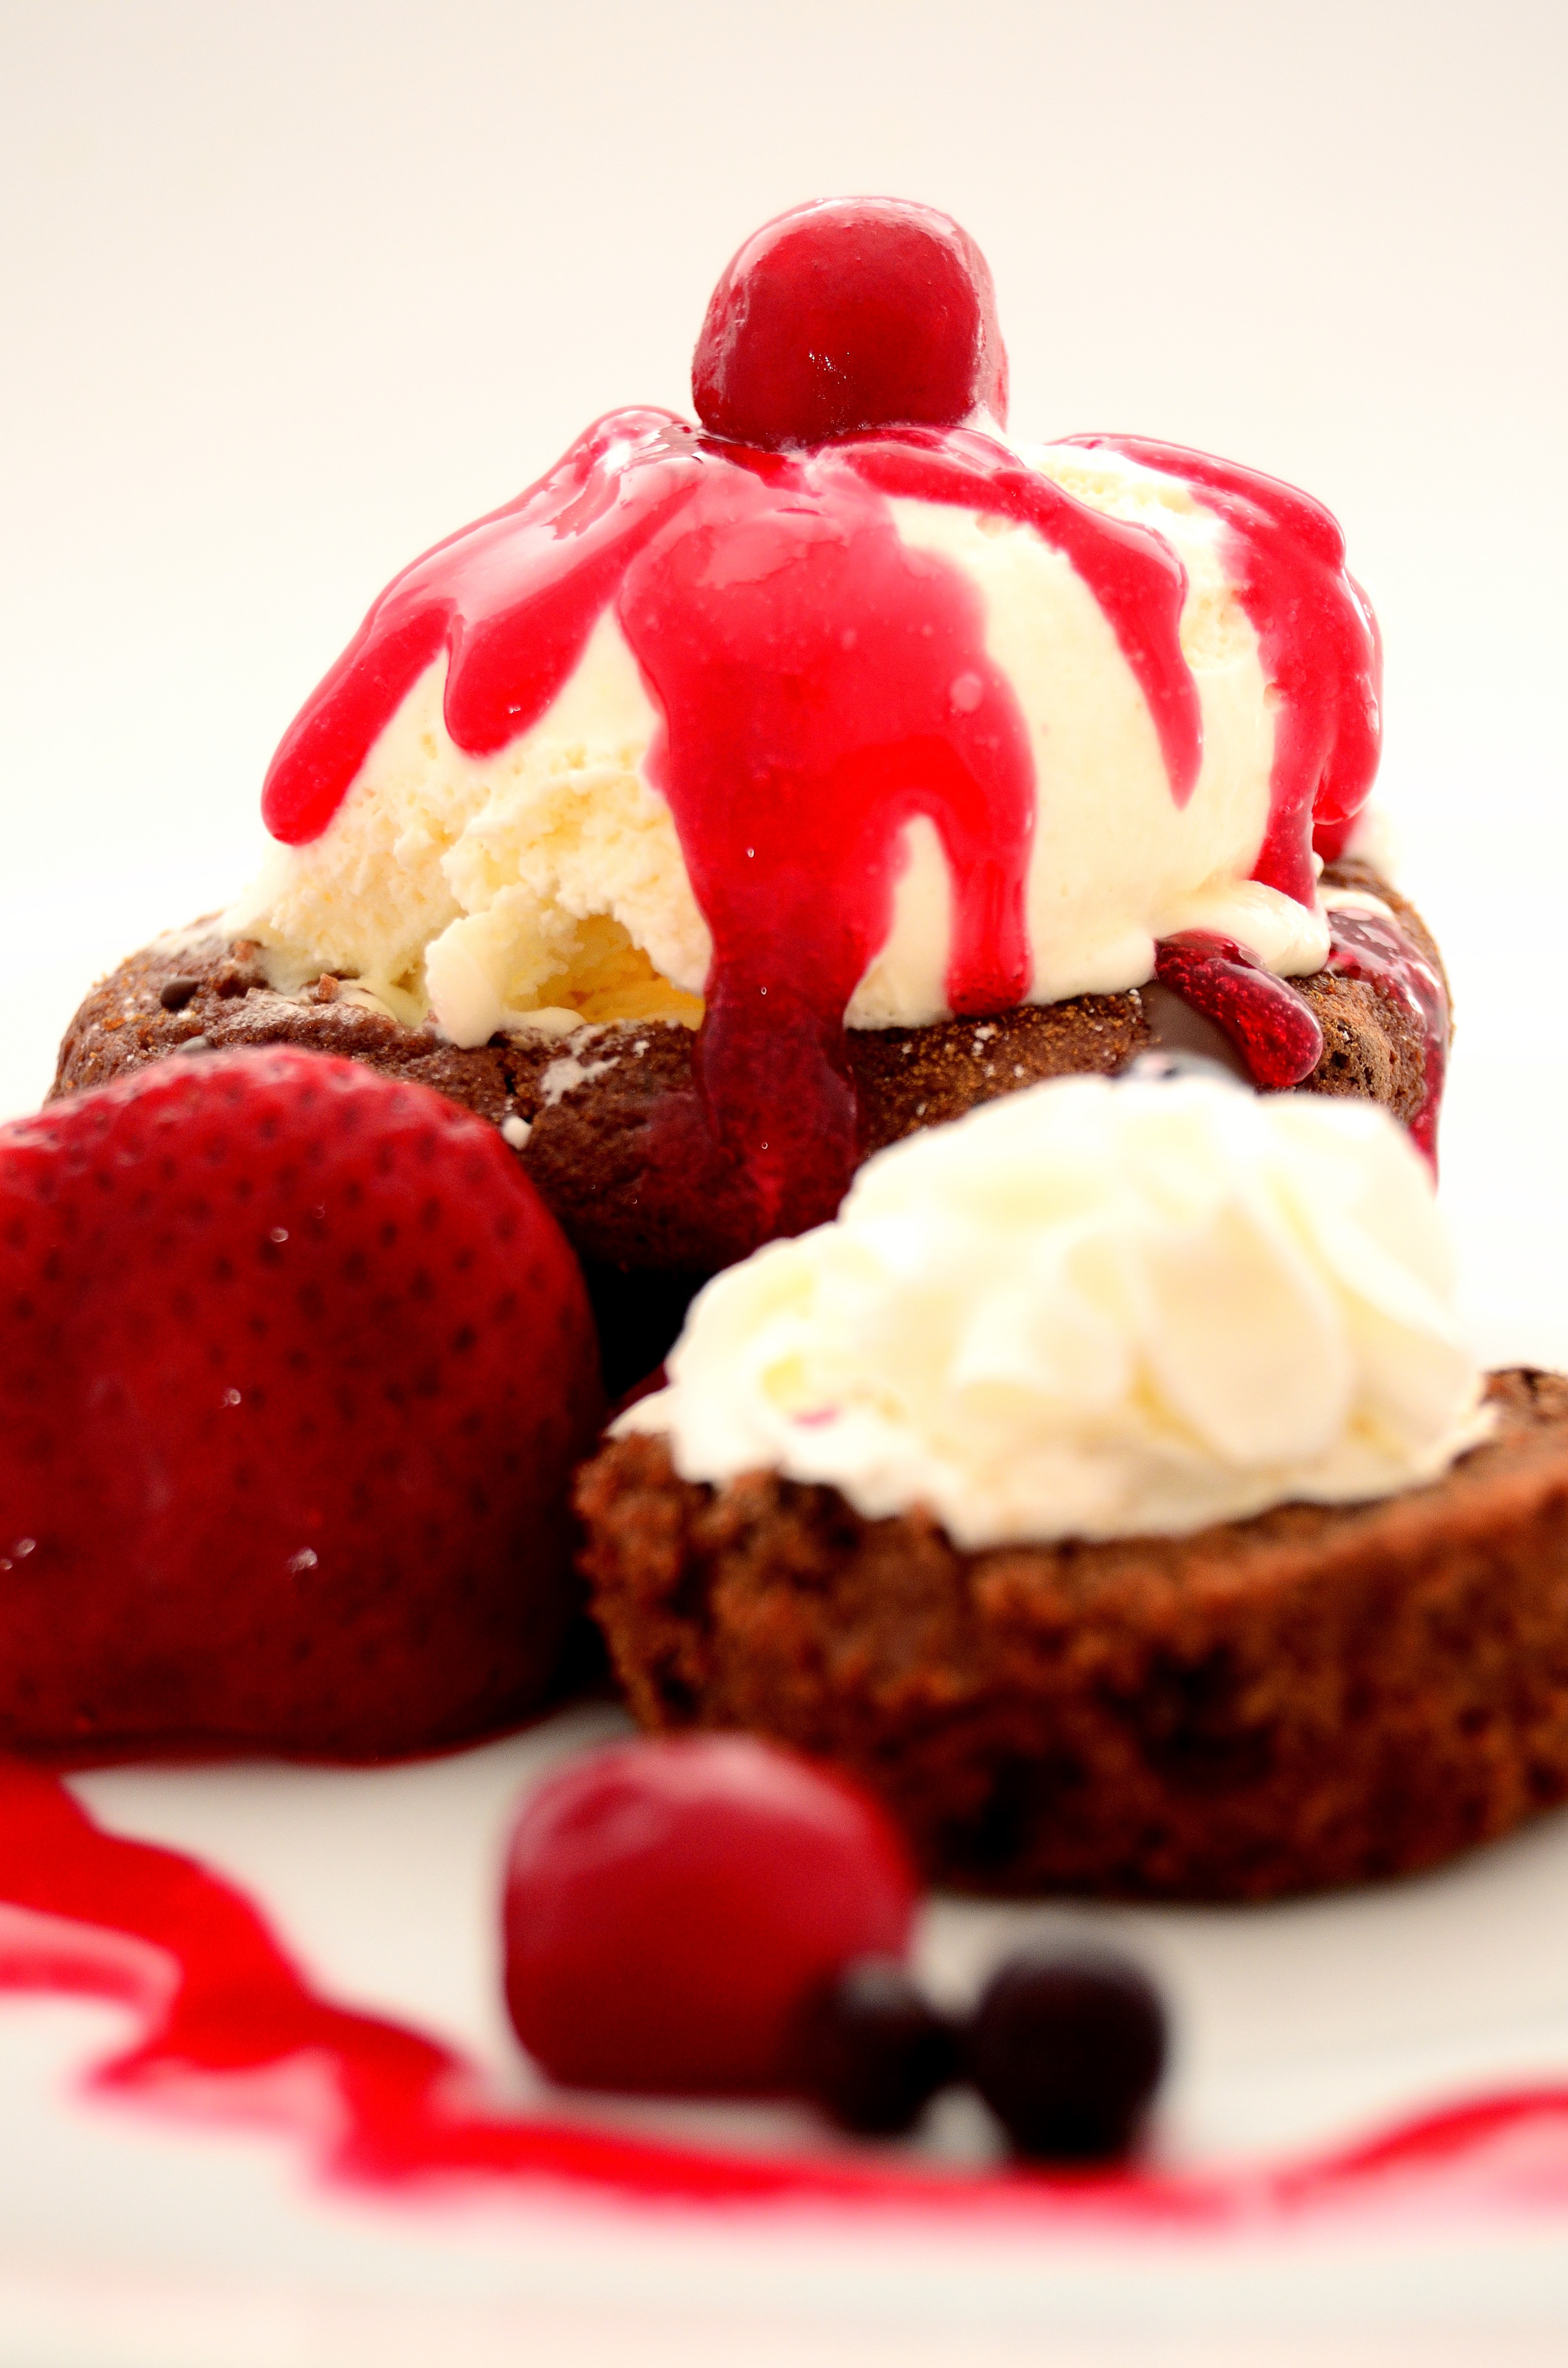
plant, raspberry, fruit, berry, sweet, tube, dish, meal, food, produce, breakfast, chocolate, ice cream, dessert, cream, strawberry, bun, muffin, sweet dish, pastries, cocoa, whipped cream, eating, sweets, strawberries, flavor, sundae, the sweetness, pavlova